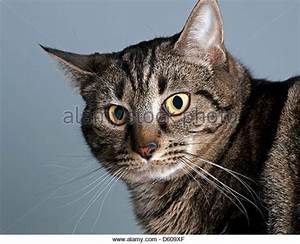
Label: cat